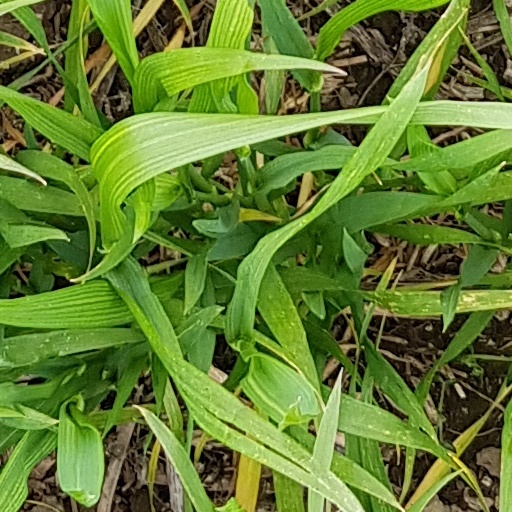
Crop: wheat